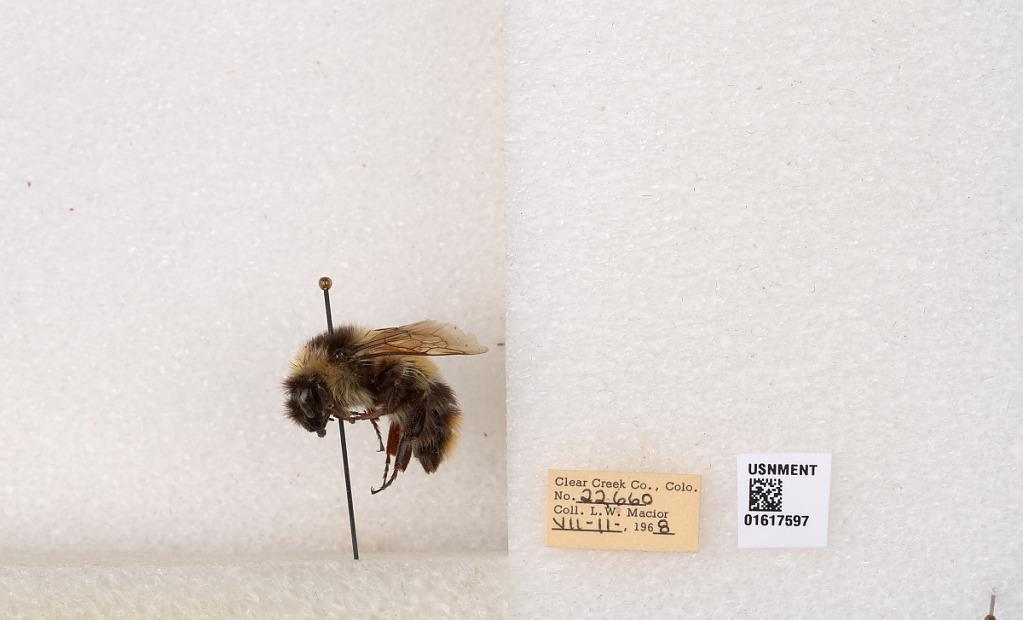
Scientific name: Bombus kirbyellus
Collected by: L. Macior
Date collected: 1968-7-11
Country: United States
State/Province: Colorado
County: Clear Creek
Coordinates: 39.6891, -105.644